BrahMos

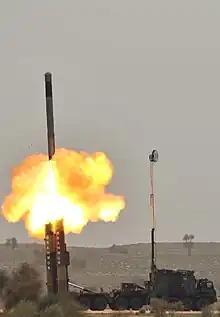
BrahMos Block-III test fired

BrahMos has the capability of attacking surface targets by flying as low as five metres in altitude and the maximum altitude it can fly is 15,000 metres. It has a diameter of 70 cm and a wingspan of 1.7 m. It can gain a speed of Mach 3.5, and has a maximum range of 650 km. The ship-launched and land-based missiles can carry a 200 kg warhead, whereas the aircraft-launched variant (BrahMos A) can carry a 300 kg warhead. It has a two-stage propulsion system, with a solid-propellant rocket for initial acceleration and a liquid-fuelled ramjet responsible for sustained supersonic cruise. Air-breathing ramjet propulsion is much more fuel-efficient than rocket propulsion, giving the BrahMos a longer range than a pure rocket-powered missile would achieve. The propulsion systems of BrahMos is supplied by Solar Defence and Aerospace Limited (SDAL), Nagpur.